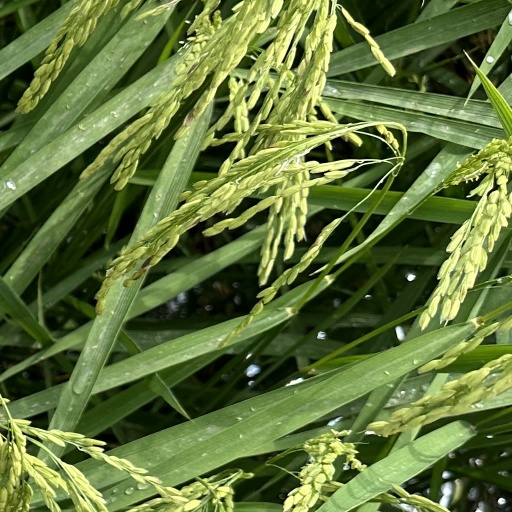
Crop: rice